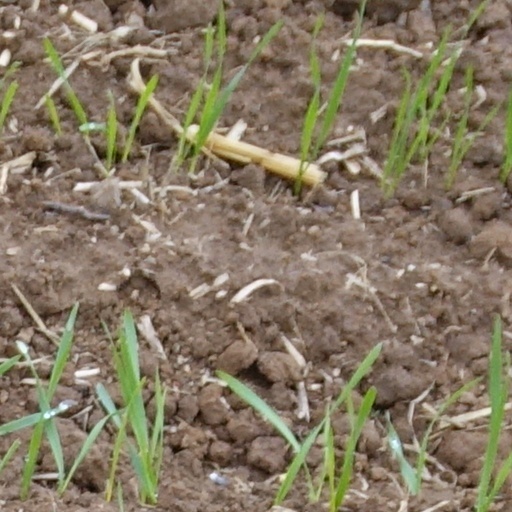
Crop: wheat